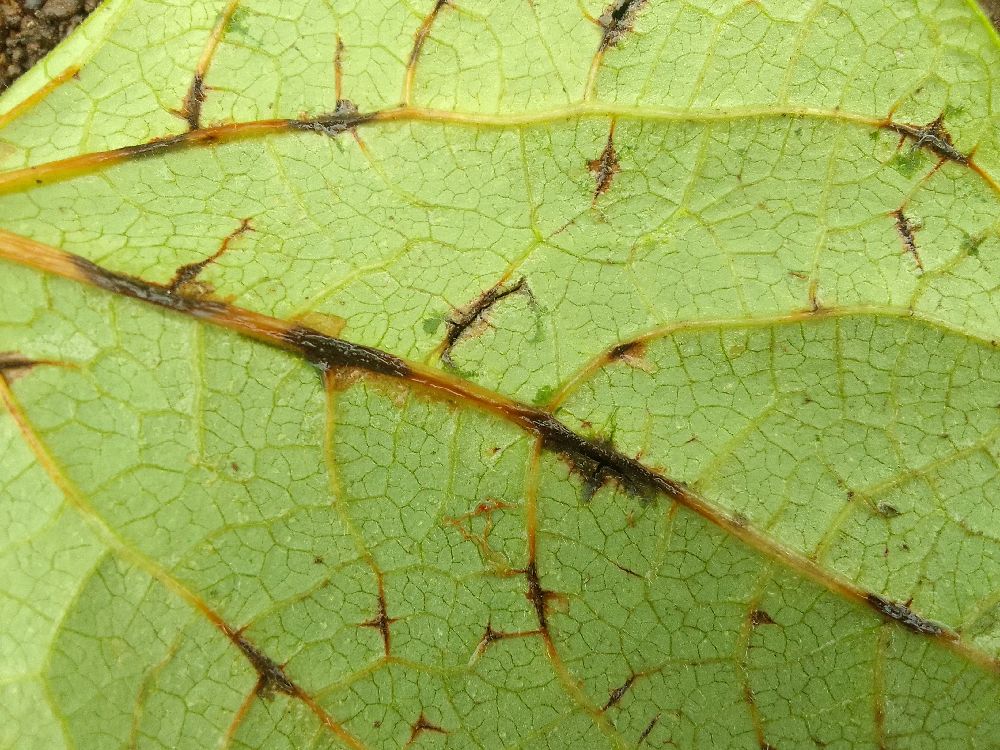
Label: anthracnose